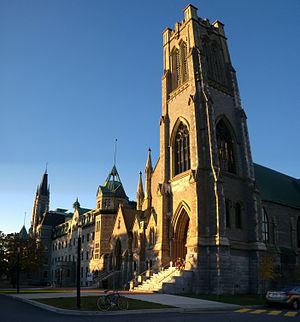
Vue d'ensemble sur le cégep Saint-Laurent. En avant-plan, le pavillon Émile-Legault.
Montréal /ˈmɔ̃ˌʁeal/ est la plus importante ville du Québec et la deuxième ville la plus peuplée du Canada, après Toronto et avant Vancouver. Elle se situe principalement sur l’île fluviale de Montréal, sur le fleuve Saint-Laurent dans le Sud du Québec, dont elle est la métropole.
Le Musée des maîtres et artisans du Québec conserve et valorise une riche collection liée à l’artisanat et aux métiers d’art anciens et contemporains réalisés au Québec. Il offre aux maîtres et artisans un espace de rayonnement et un lieu de référencement et de recherche incontournable sur ces savoir-faire.
Saint-Laurent est le plus vaste arrondissement de la ville de Montréal. La population de l'arrondissement est de 98 828 habitants en 2016. Il est nommé en l'honneur de Laurent de Rome. Le maire actuel de l'arrondissement est Alan DeSousa.